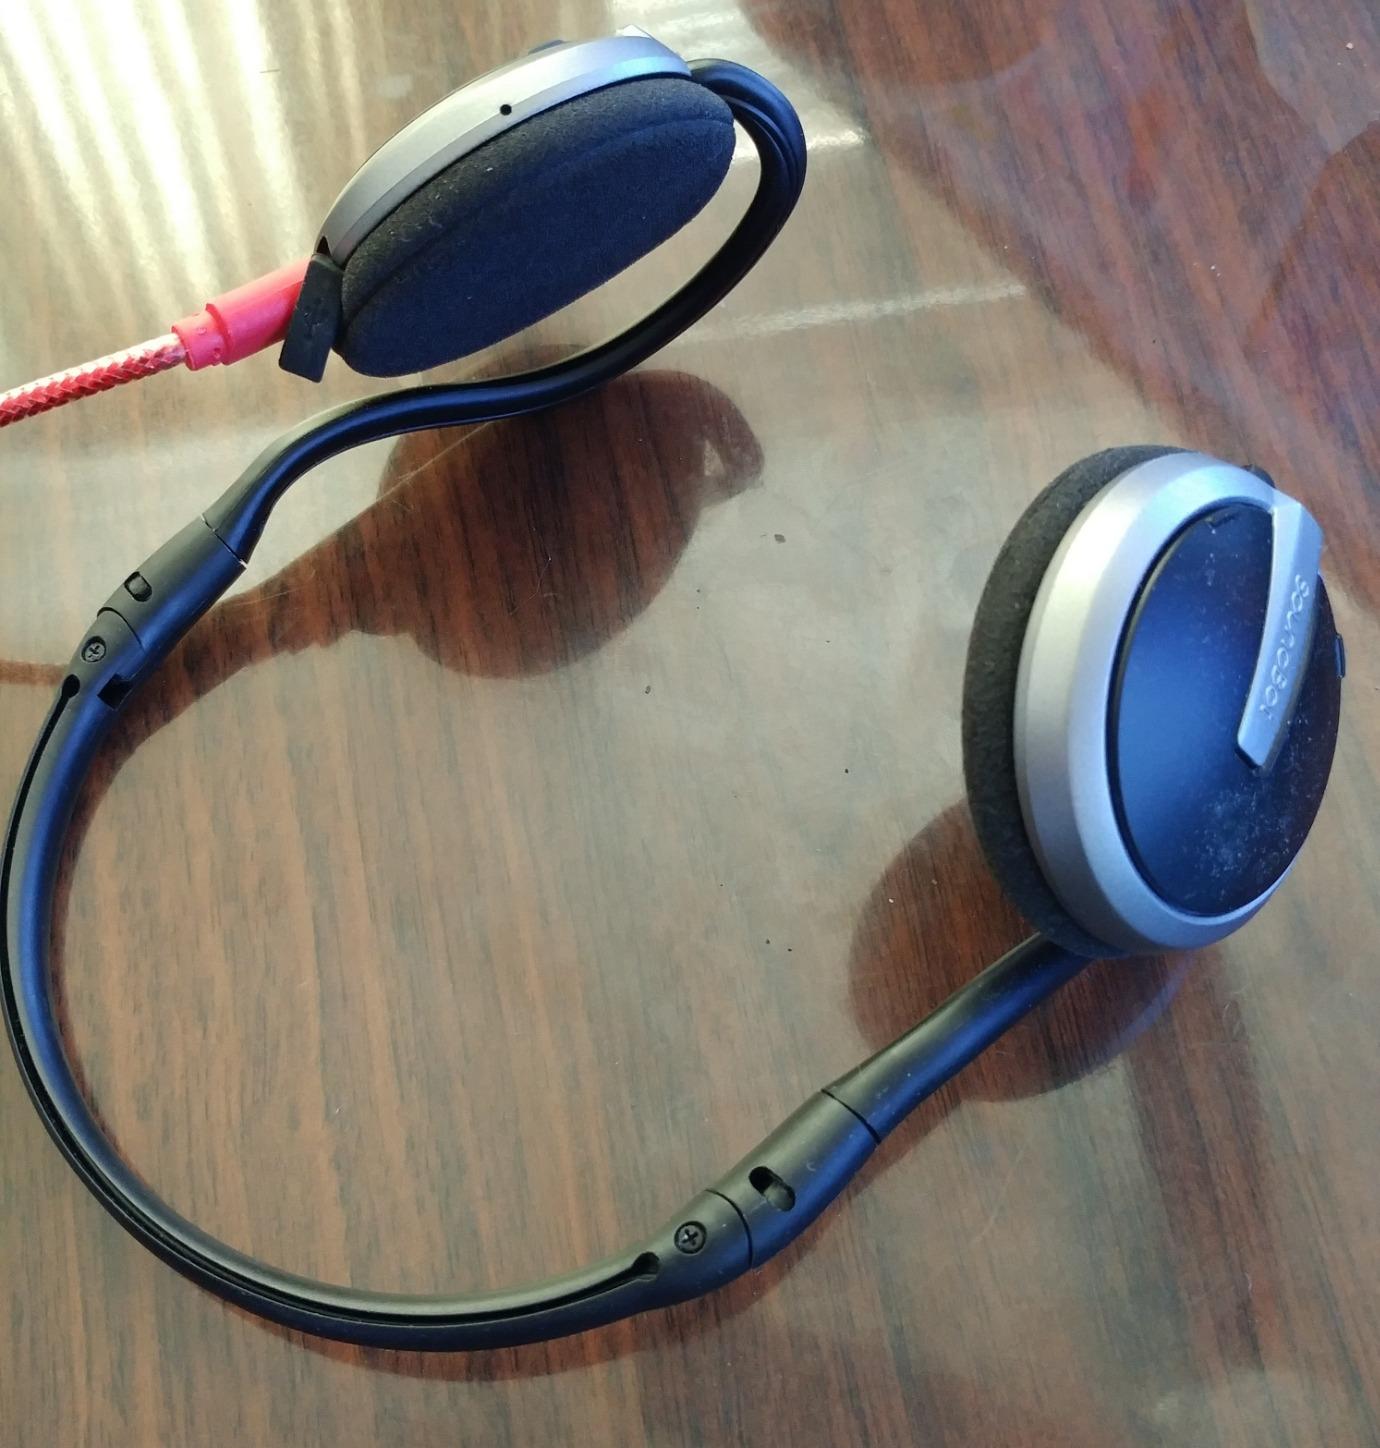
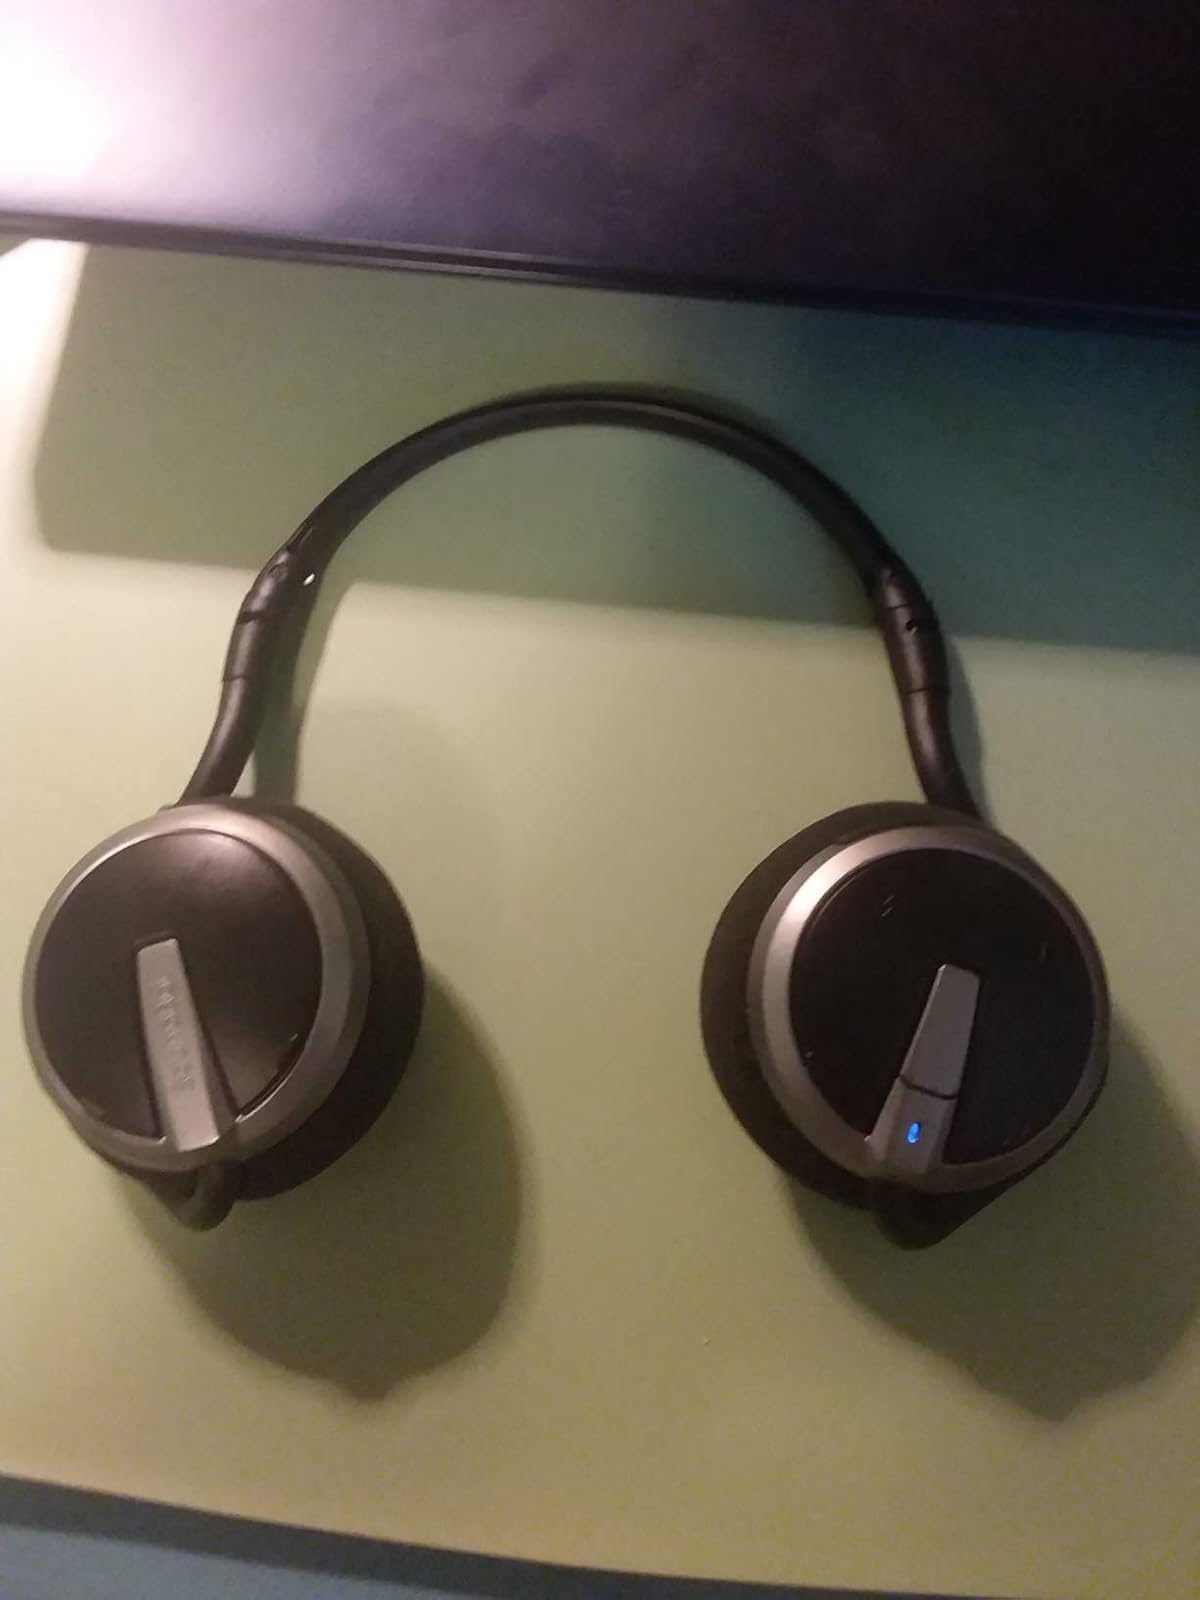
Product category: headphones
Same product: yes